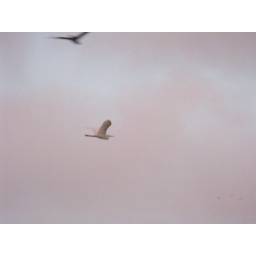
great egret's white feathers painted pink by the sky